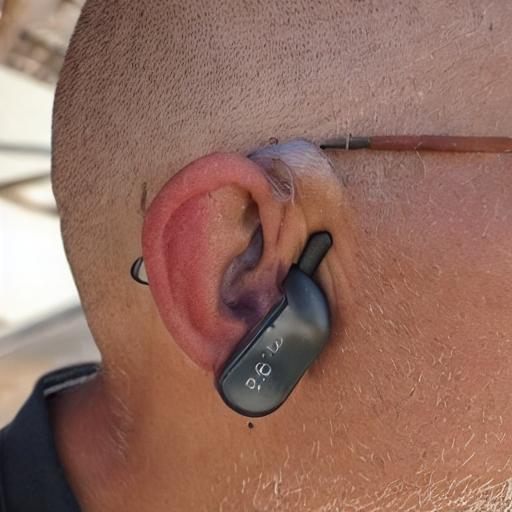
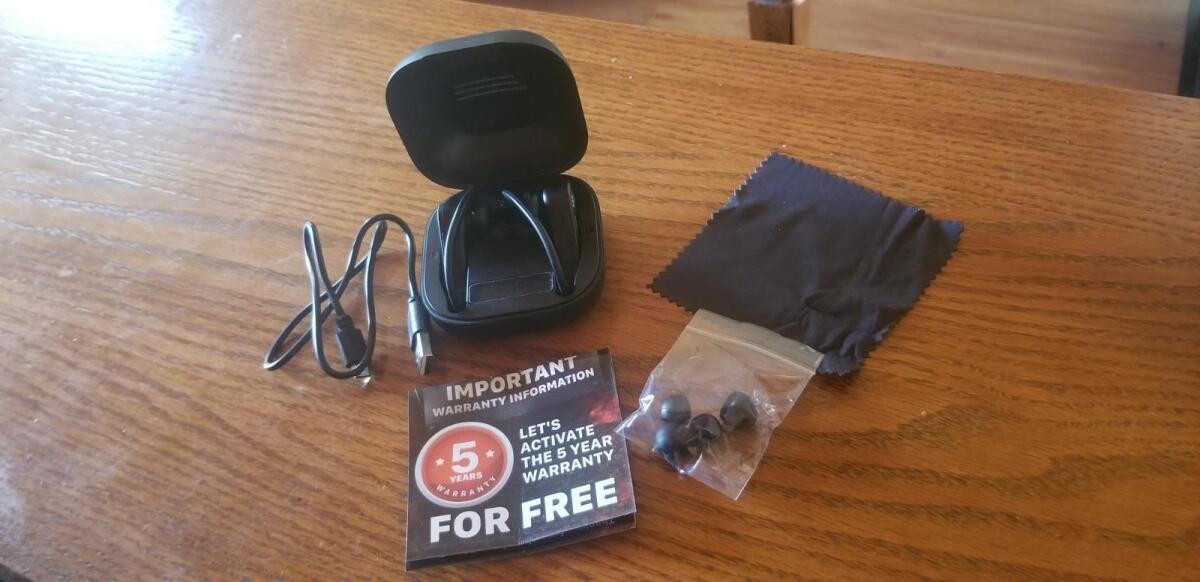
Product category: earbuds
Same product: no